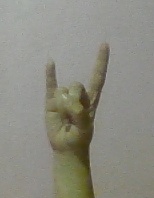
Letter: la